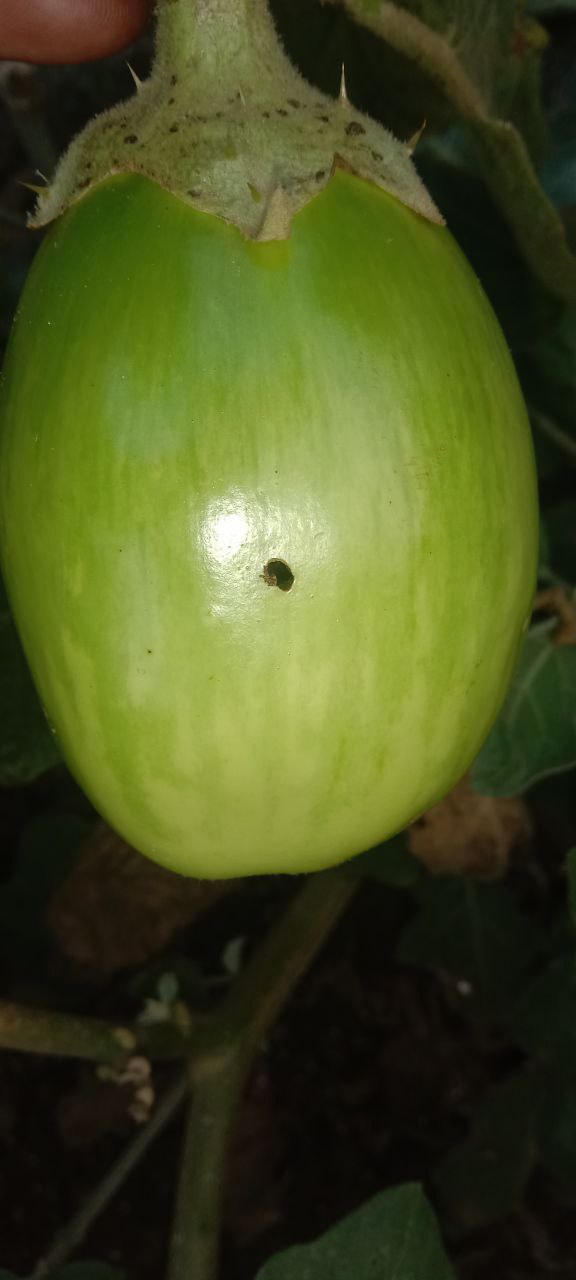
Label: Shoot and Fruit Borer